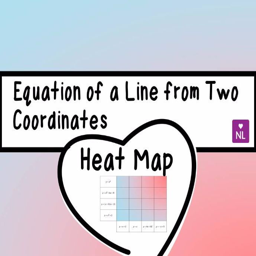
finding the equation of a line from coordinates